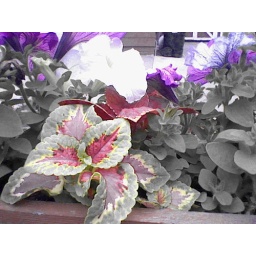
once another pic of the flowers around my house that i changed the colors of :p